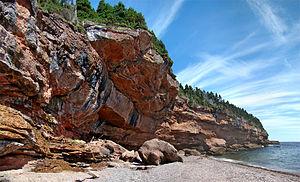
Île Bonaventure, Gaspésie–Îles-de-la-Madeleine, Québec, Canada.